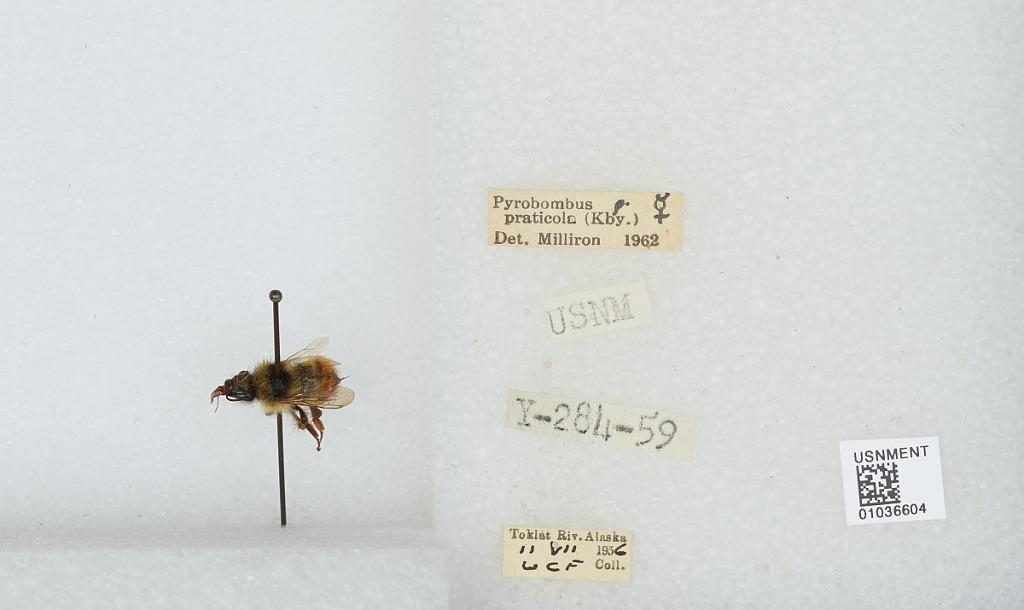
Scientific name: Bombus (Pyrobombus) mixtus Cresson
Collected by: W. F.
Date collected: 1956-7-11
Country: United States
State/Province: Alaska
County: Denali
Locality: Toklat River
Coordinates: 63.4028, -149.938
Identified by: Milliron